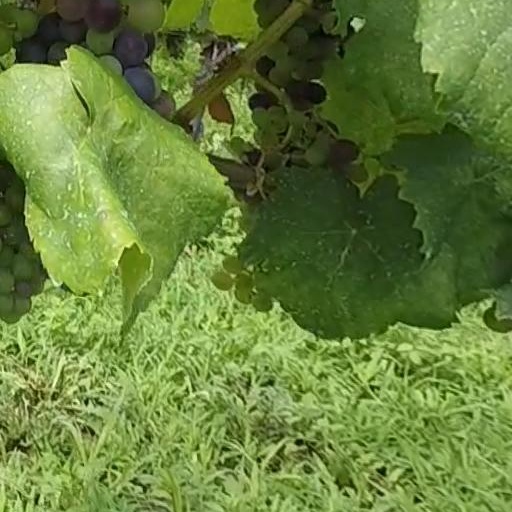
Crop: grape